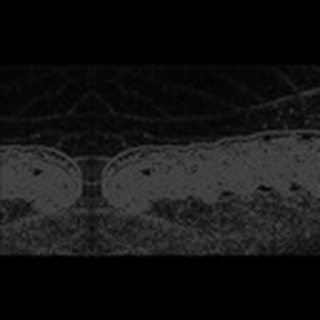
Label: cotton_army_worm